Gor-E-Shahid Eidgah Maidan

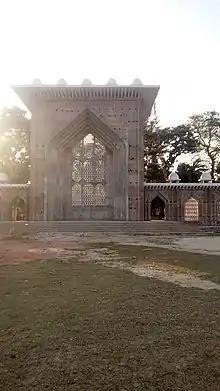

A wide minaret with 52 domes was constructed at a cost of Tk 38 million. Eidgah Minar's main dome (Mehrab), includes 32 arches and is about high and wide. Electric lamps were connected to each dome. The Eidgah Minar was constructed entirely of ceramic.